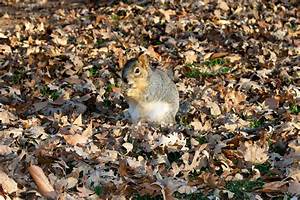
Label: scoiattolo